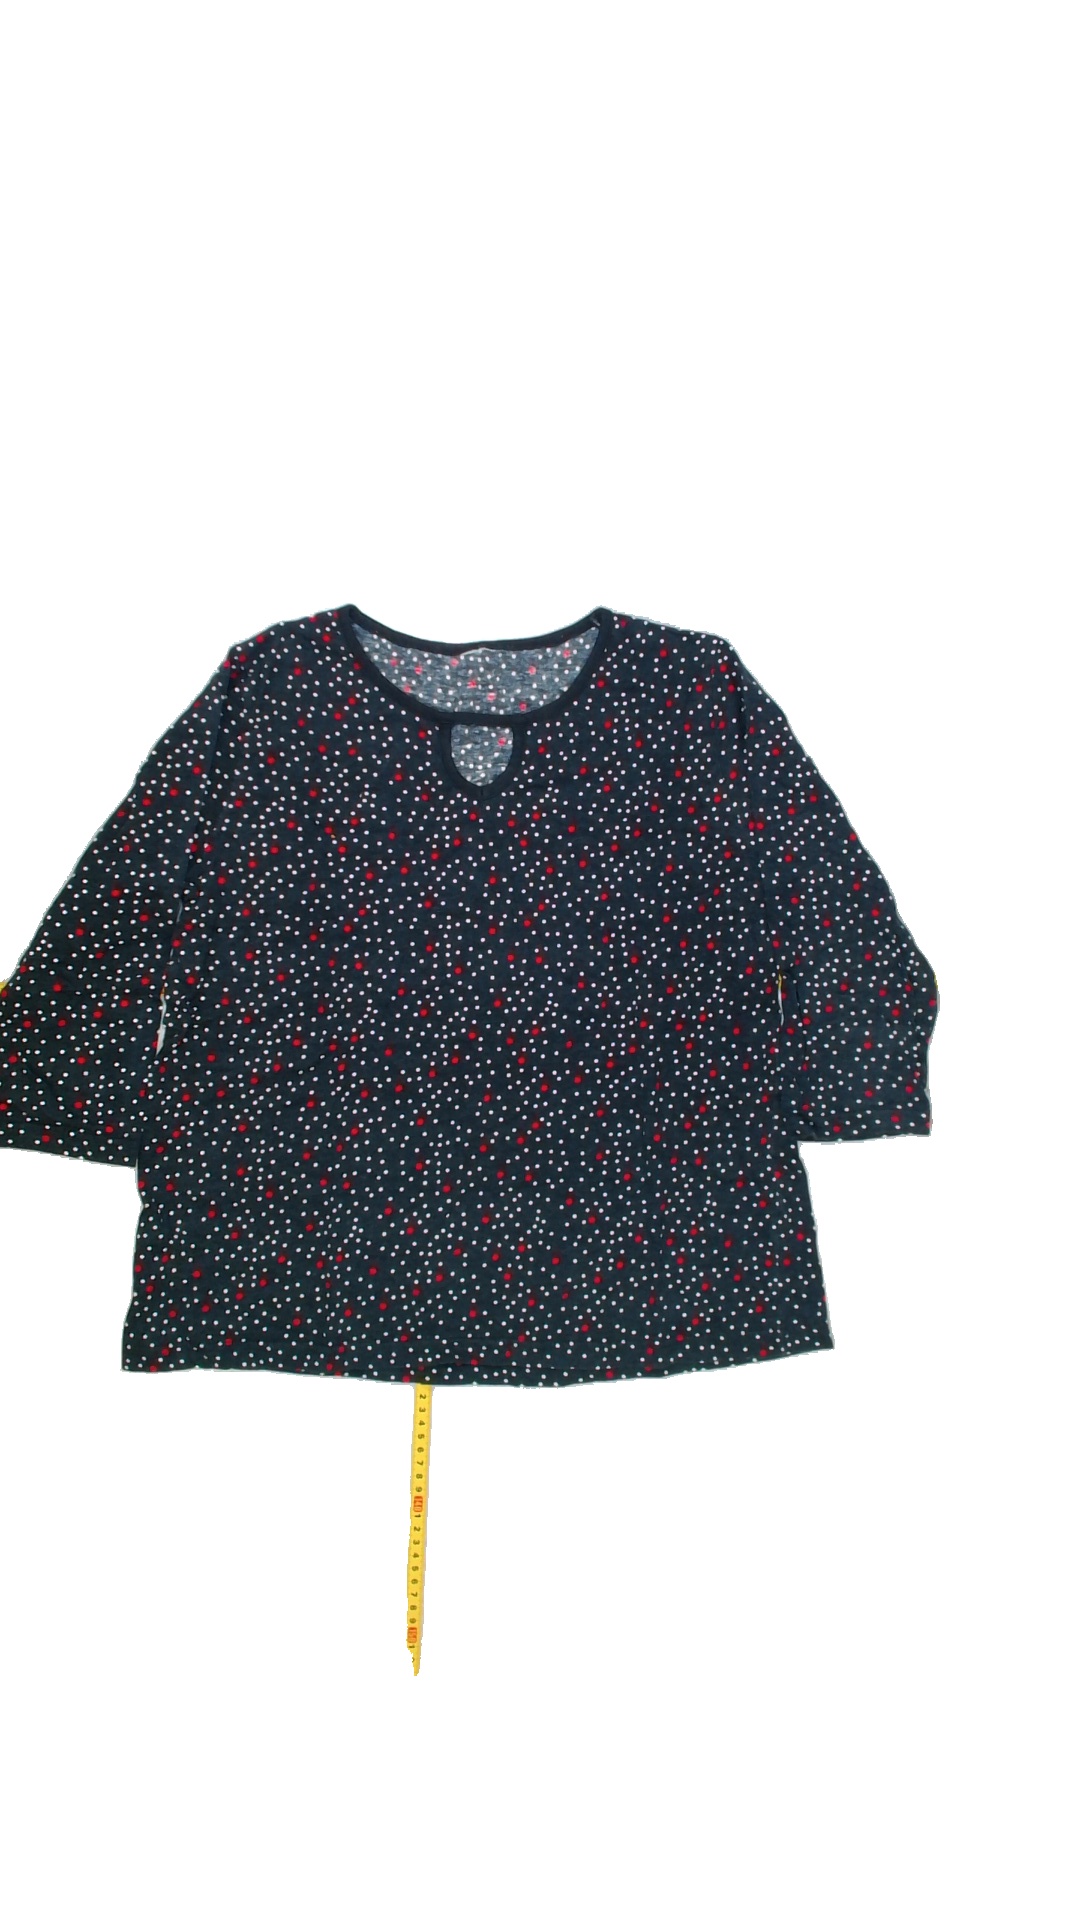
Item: Shirt (Ladies)
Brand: Not Applicable
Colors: Multicolor
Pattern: Dots
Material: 100%cotton
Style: No trend
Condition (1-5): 4
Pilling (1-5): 4
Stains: No
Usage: Reuse
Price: <50